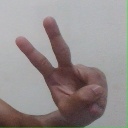
अक्षर: ऐ